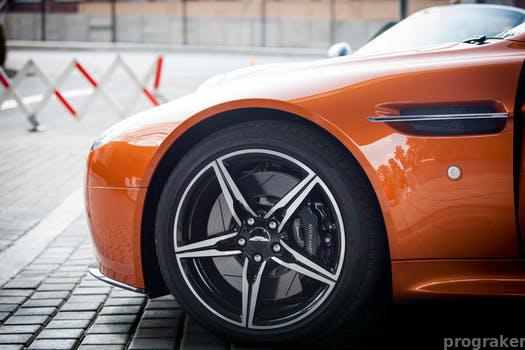
Label: Watermark